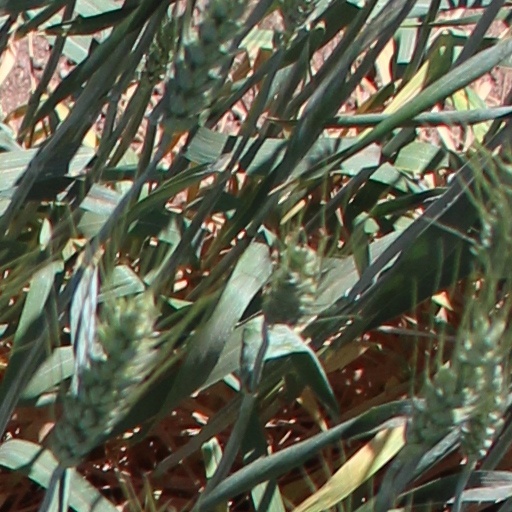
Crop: wheat